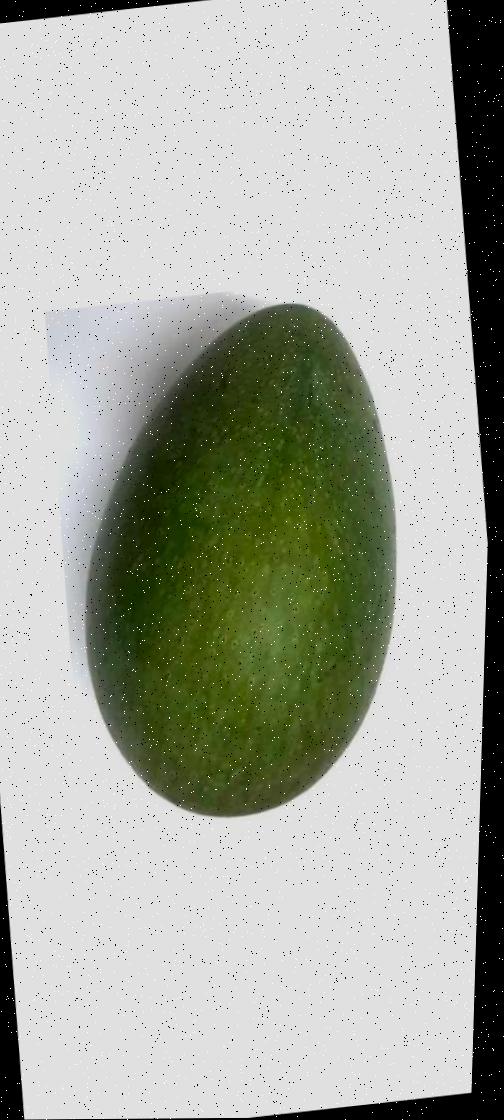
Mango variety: Ashshina Zhinuk